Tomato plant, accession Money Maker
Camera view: horizontal (90 deg, fisheye); turntable rotation: 30 degrees
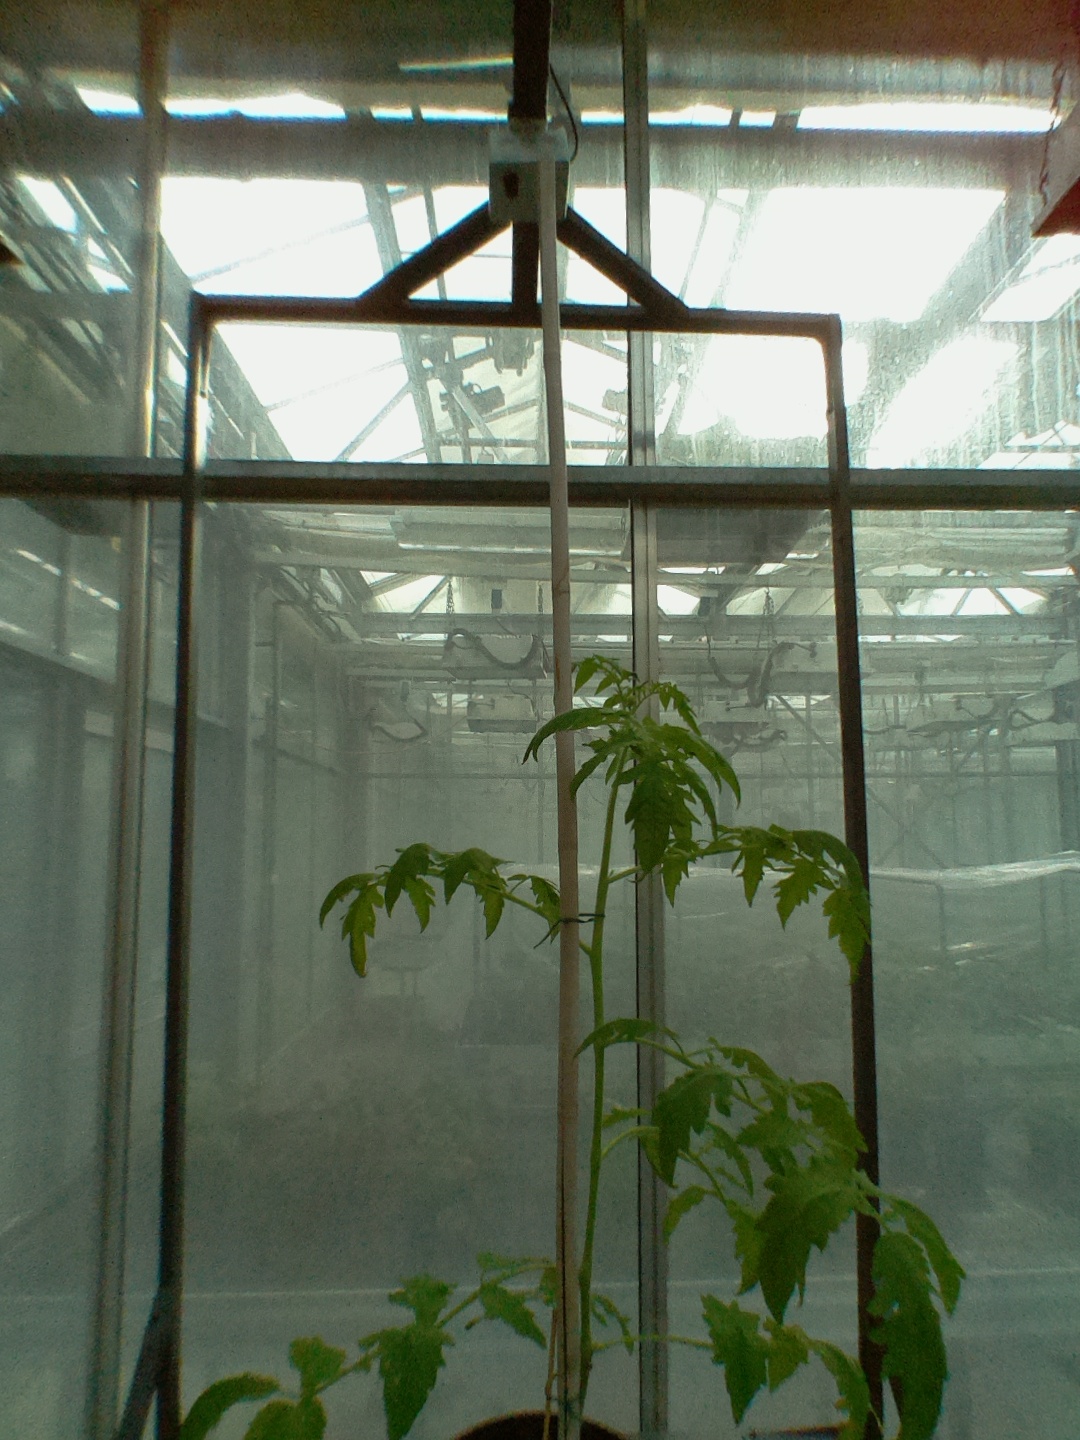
BBCH growth stage 15: 10 of true leaves visible